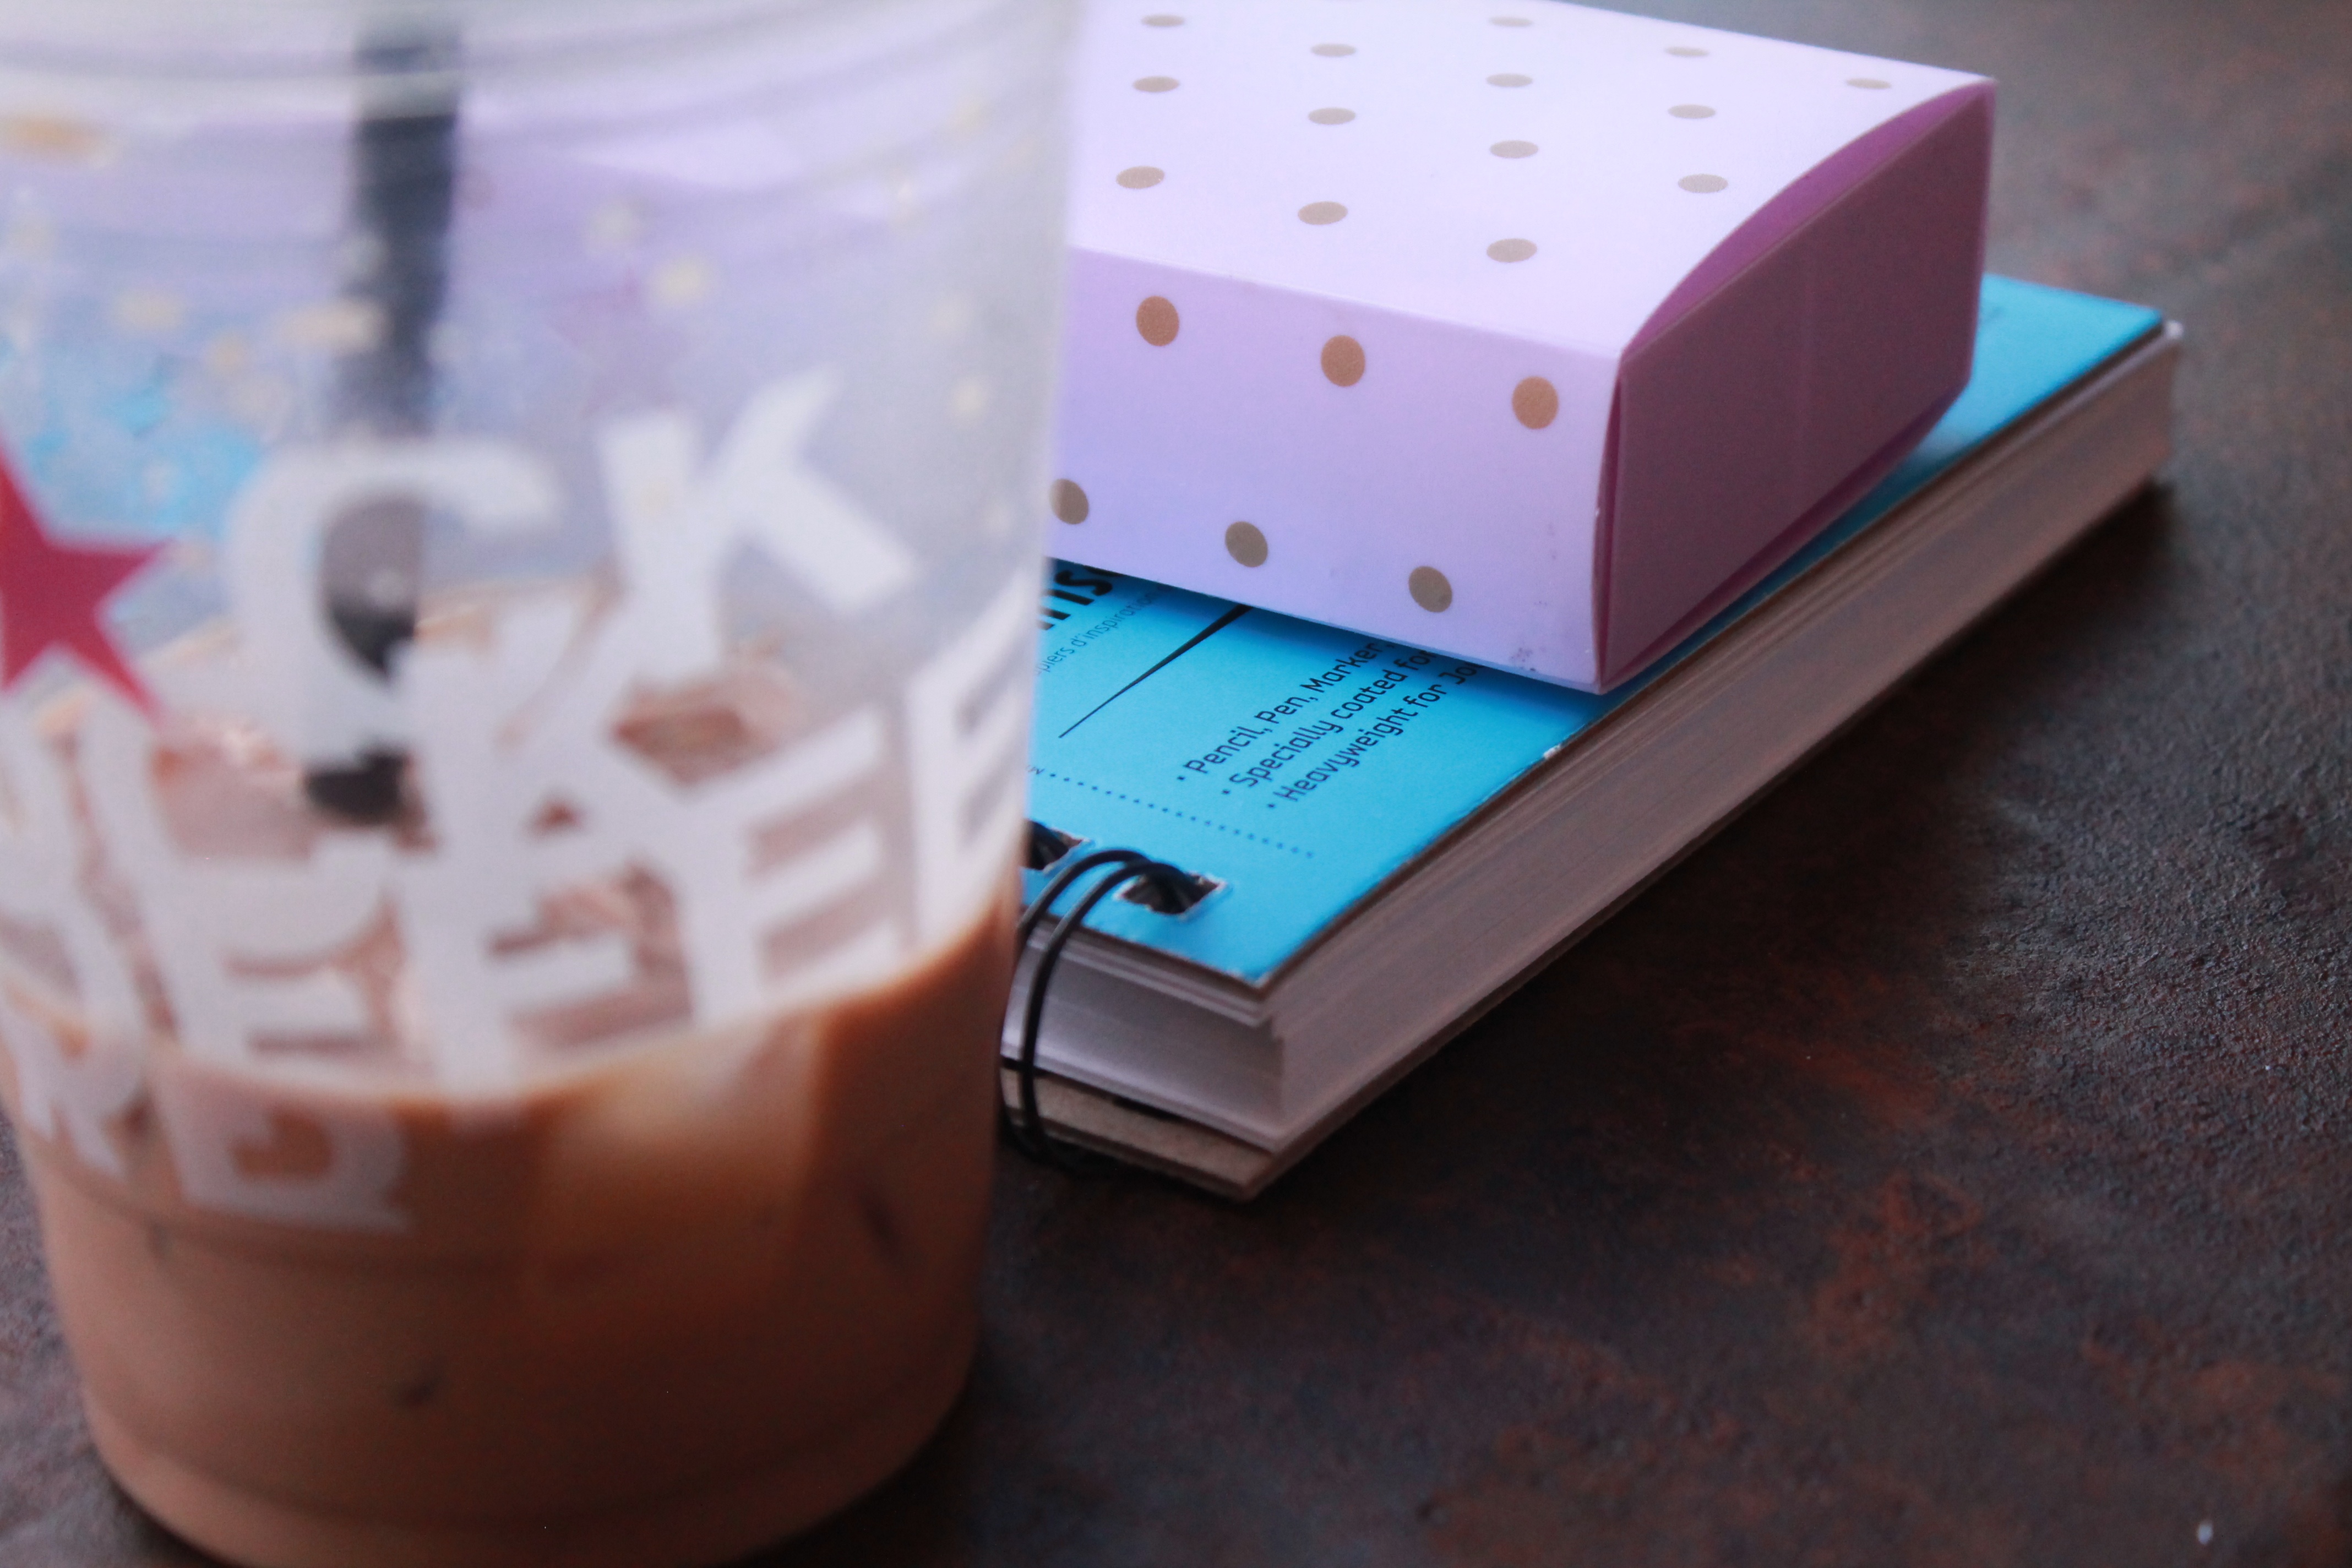
color, blue, lighting